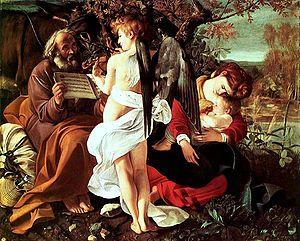
Le Repos pendant la fuite en Égypte est un tableau de Caravage peint vers 1596-1597 et conservé à la galerie Doria-Pamphilj de Rome.
La période romaine de Caravage est la période durant laquelle le peintre lombard Michelangelo Merisi, dit « Caravage », s'installe à Rome et y rencontre le succès, jusqu'à ce qu'il commette un meurtre qui l'oblige à fuir la ville. La date précise de l'arrivée de Caravage à Rome n'est pas connue avec certitude, mais elle doit se situer entre l'année 1592 et la fin de l'année 1595 ; en revanche il est bien établi que son départ précipité intervient en 1606. En dépit de ses efforts de réhabilitation, il ne retournera jamais dans la ville sainte : il meurt en 1610, alors qu'il vient d'obtenir le pardon papal et qu'il a précisément entamé son voyage de retour vers Rome.